Turpin's Cave

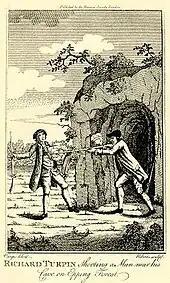
Eighteenth century depiction of Turpin murdering Thomas Morris from his cave

Dick Turpin knew Epping Forest well and organised many criminal activities from a base between the Loughton Road and Kings Oak Road, which in legend became known as 'Turpin's cave'. After an incident in May 1737, Turpin escaped to Epping Forest, where he hid (according to accounts "in a cave"). He was seen by Thomas Morris, a servant of one of the Forest's keepers close to what is now 'The Robin Hood' pub. Morris armed with pistols, attempted to capture Turpin on the 4th of May; Turpin however shot and killed him with a carbine. The murder was reported in "The Gentleman's Magazine" The terrain in most of Epping Forest comprises Bagshot Beds, which are sand and gravel and not solid enough to provide habitable caves such as the one illustrated.